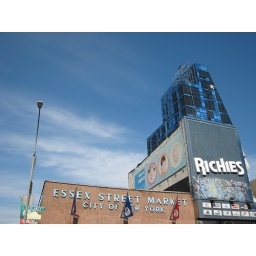
The new and the old. The Essex Street Market in the foreground and a grand spanking new blue glass condo building in the background.